Adolf Lasson

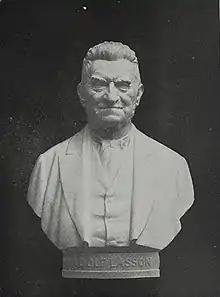
Adolf Lasson. Bust sculpted by Fritz Heinemann

Adolf Lasson (12 March 1832, Alt-Strelitz, today Neustrelitz, Mecklenburg-Strelitz – 20 December 1917, Berlin) was a German Jewish philosophical writer, strident Prussianist, and the father of Georg Lasson.